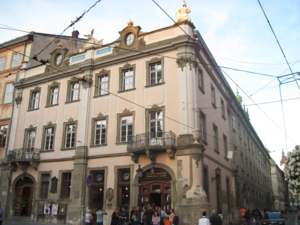
Prosvita est une société créée au XIXᵉ siècle en Galicie, actuellement en Ukraine, pour la préservation et le développement de la culture ukrainienne et de l'éducation populaire. Selon ses fondateurs, le mouvement est créé pour s'opposer à la colonisation et à l'évolution russophile de la société ukrainienne.